Mathilde Franziska Anneke

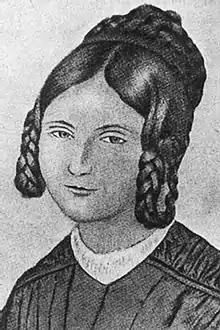

Mathilde Franziska Anneke (née Giesler; April 3, 1817 – November 25, 1884) was a German writer, feminist, and radical democrat who participated in the Revolutions of 1848–1849. In late 1849, she moved to the United States, where she campaigned to end slavery, agitated to enfranchise women, and ran a girls' school.